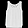
Label: Shirt